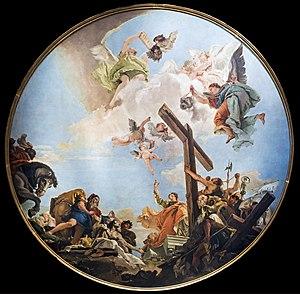
Giovanni Battista Tiepolo ou Giambattista Tiepolo, né à Venise le 5 mars 1696 et mort à Madrid le 27 mars 1770, est un peintre rococo et un graveur italien ayant travaillé dans plusieurs cours européennes, fait caractéristique de la circulation des artistes dans l'Europe des Lumières.
La Vraie Croix, dite également Sainte Croix, serait la croix sur laquelle Jésus-Christ a été crucifié.